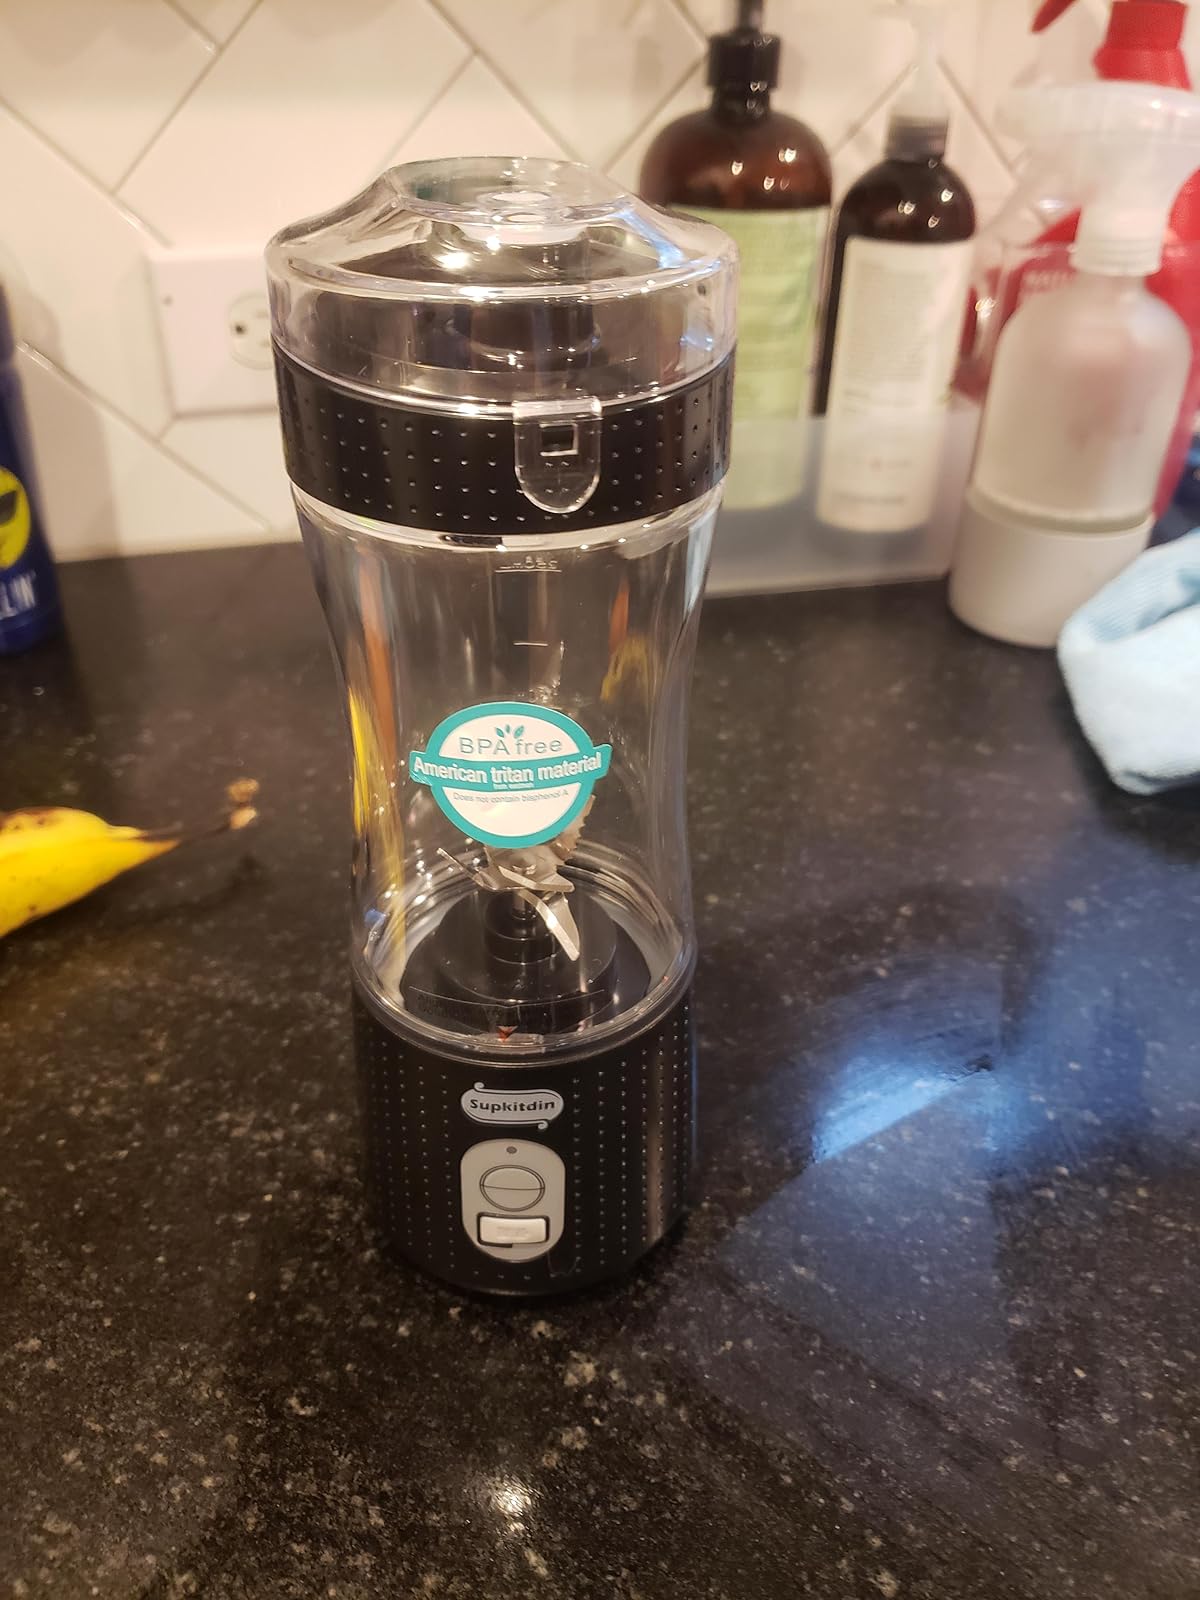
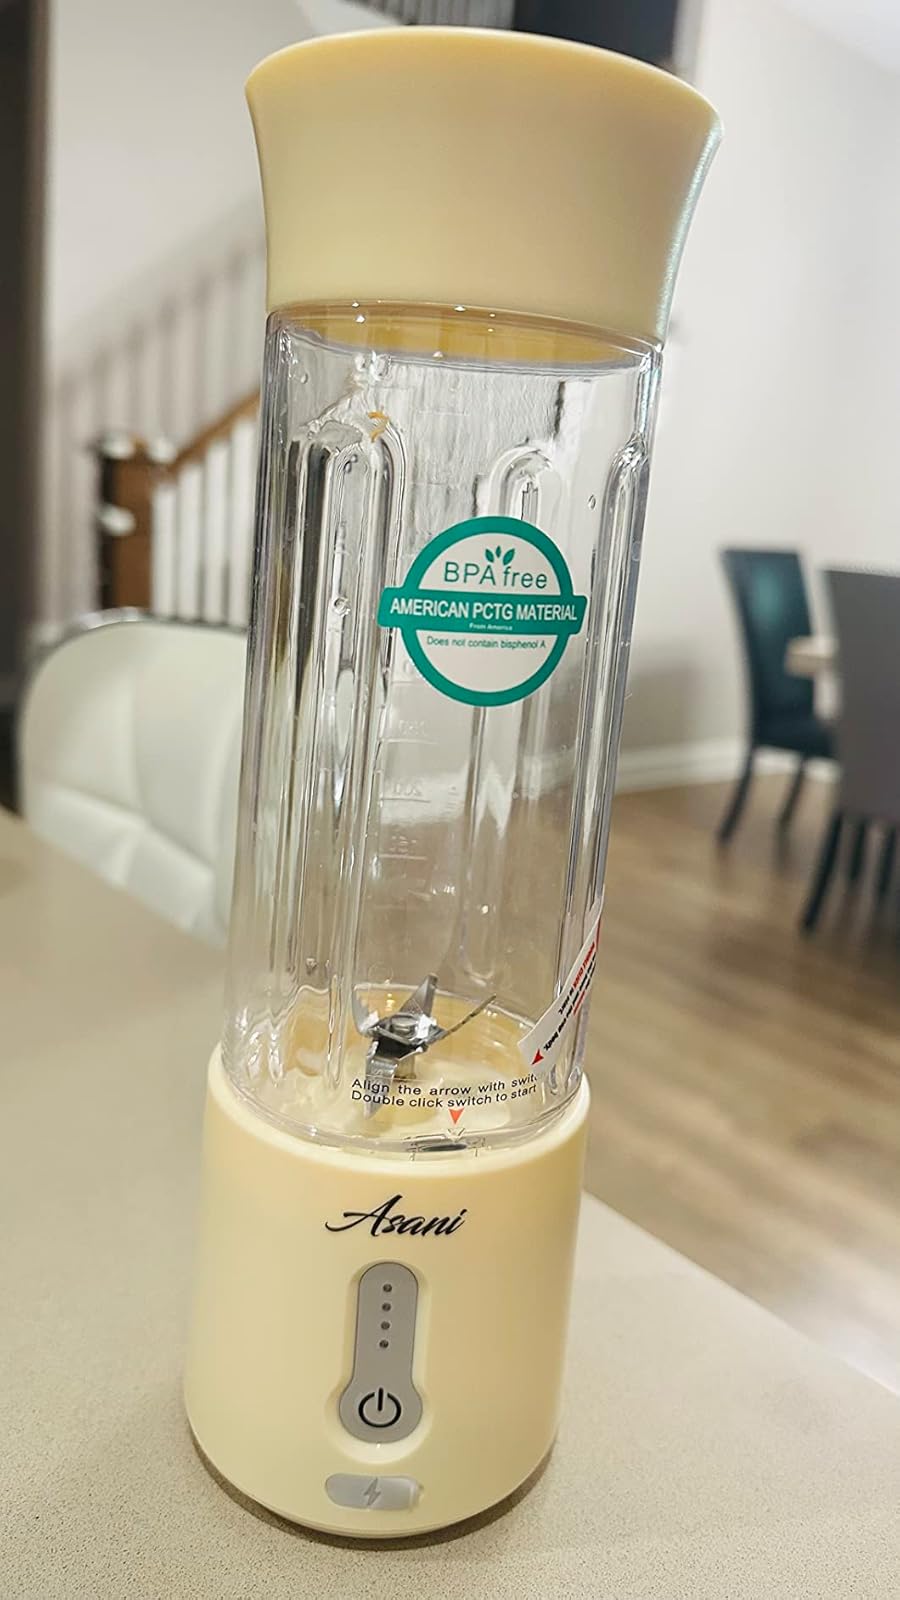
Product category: items_blender
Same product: no